Te Ata (actress)

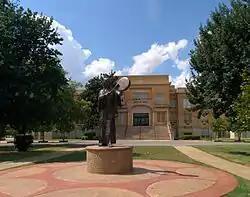
Statue of Te Ata on the USAO campus.

Te Ata’s life and likeness have been featured in many books, plays and magazines. In the summer of 1924, Te Ata was featured in McCall's magazine in its "Types of American Beauty" series.